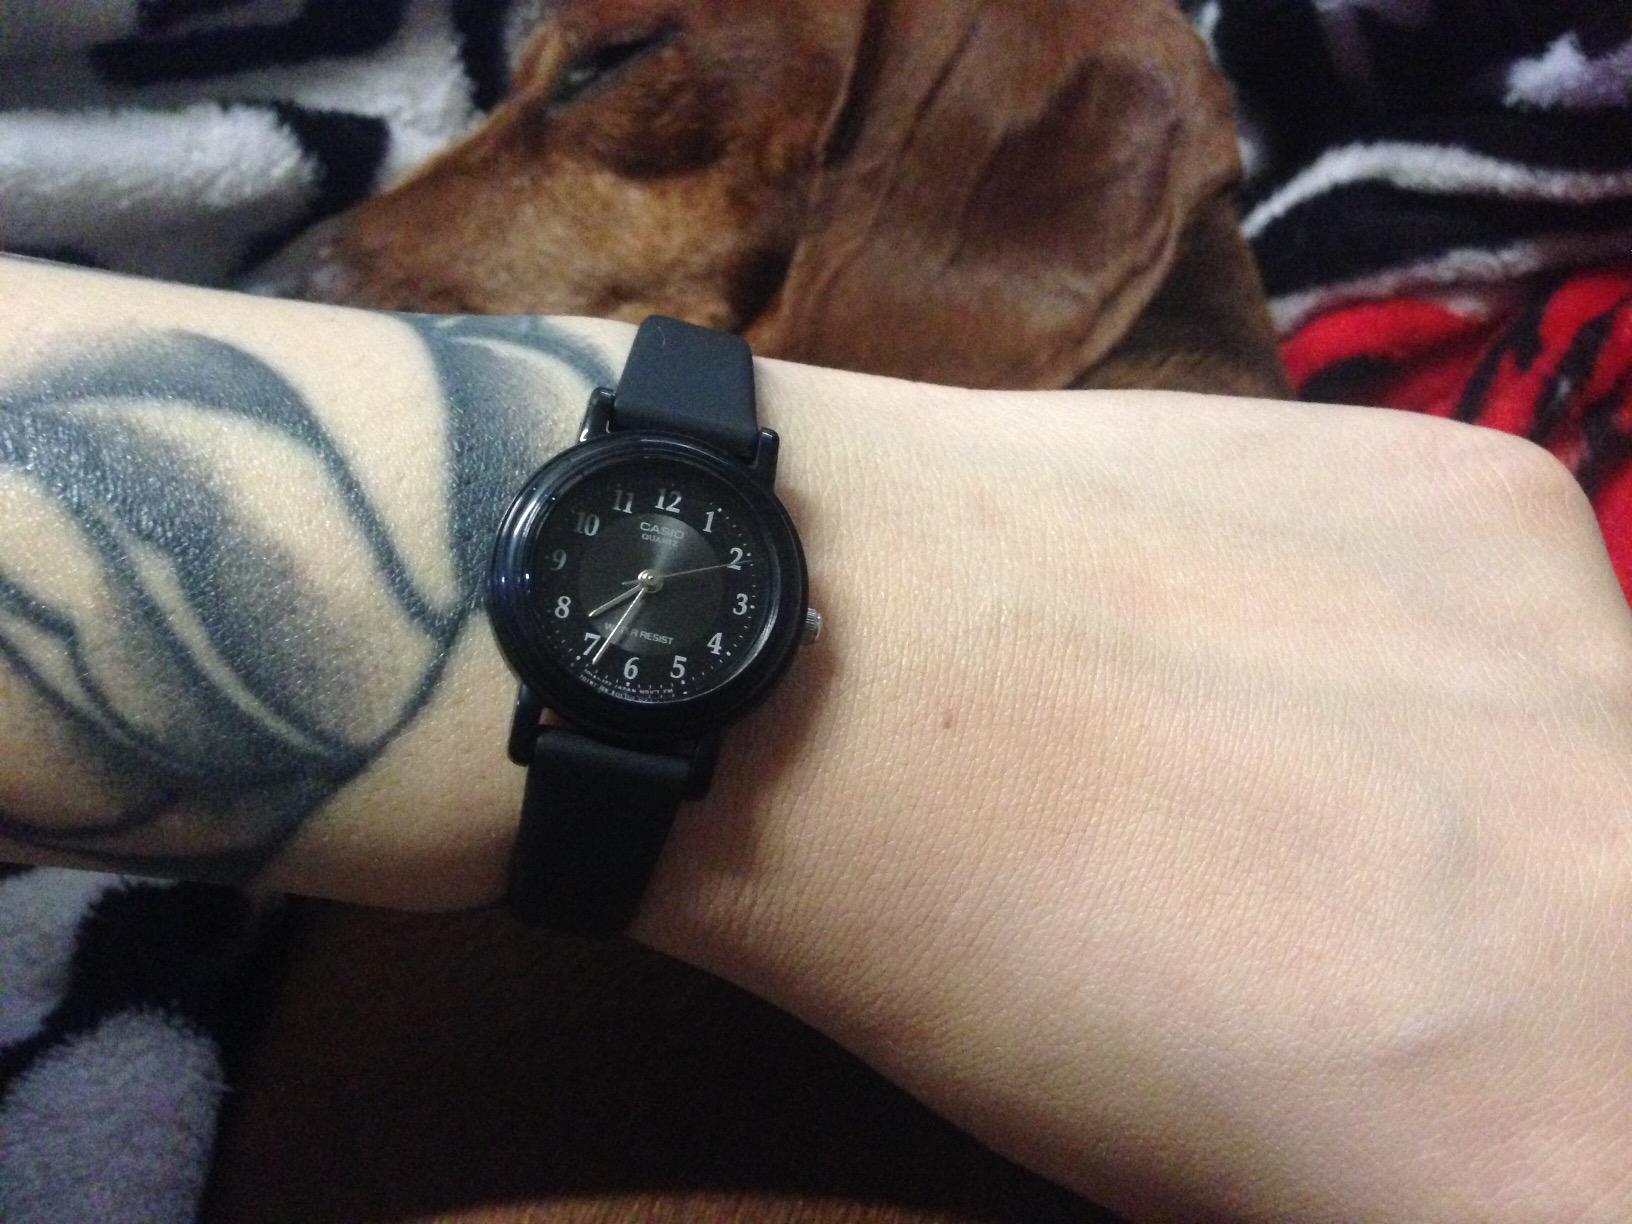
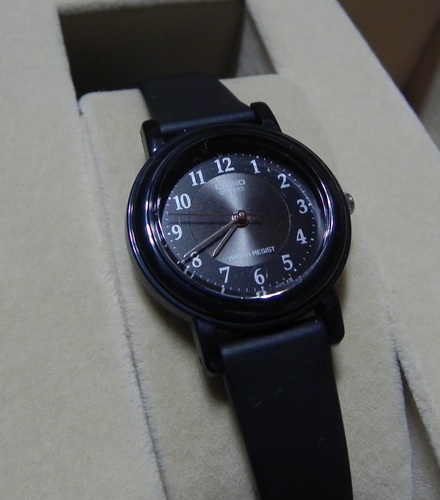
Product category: accessories_watch
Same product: yes